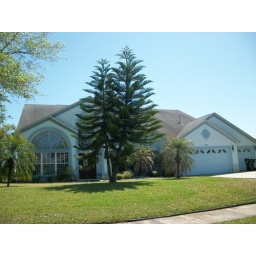
Very nice house and street, Pool home in a nice neighborhood. 5. Occupied.